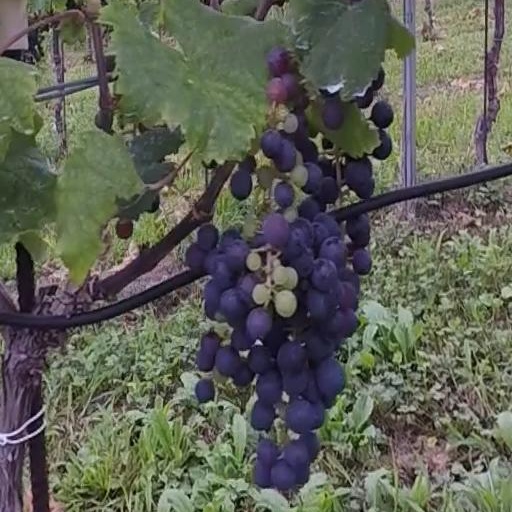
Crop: grape